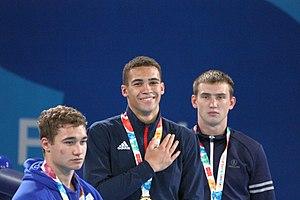
Les épreuves de boxe aux Jeux olympiques de la jeunesse de 2018 ont lieu au pavillon Océanie du Parque Olímpico de la Juventud de Buenos Aires, en Argentine, du 7 au 18 octobre 2018. La dernière médaille des jeux a été attribuée à la boxeuse Caroline Sara DuBois.